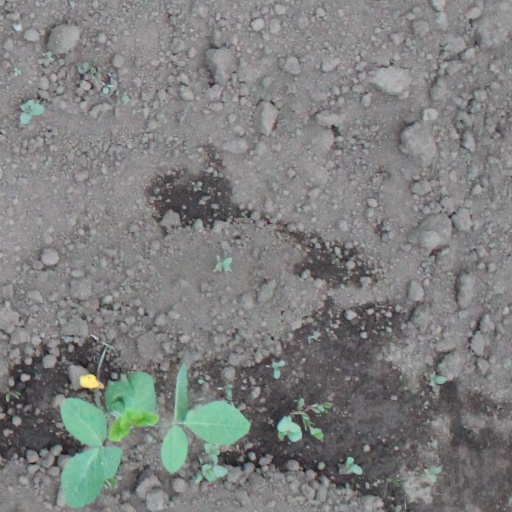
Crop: soybean